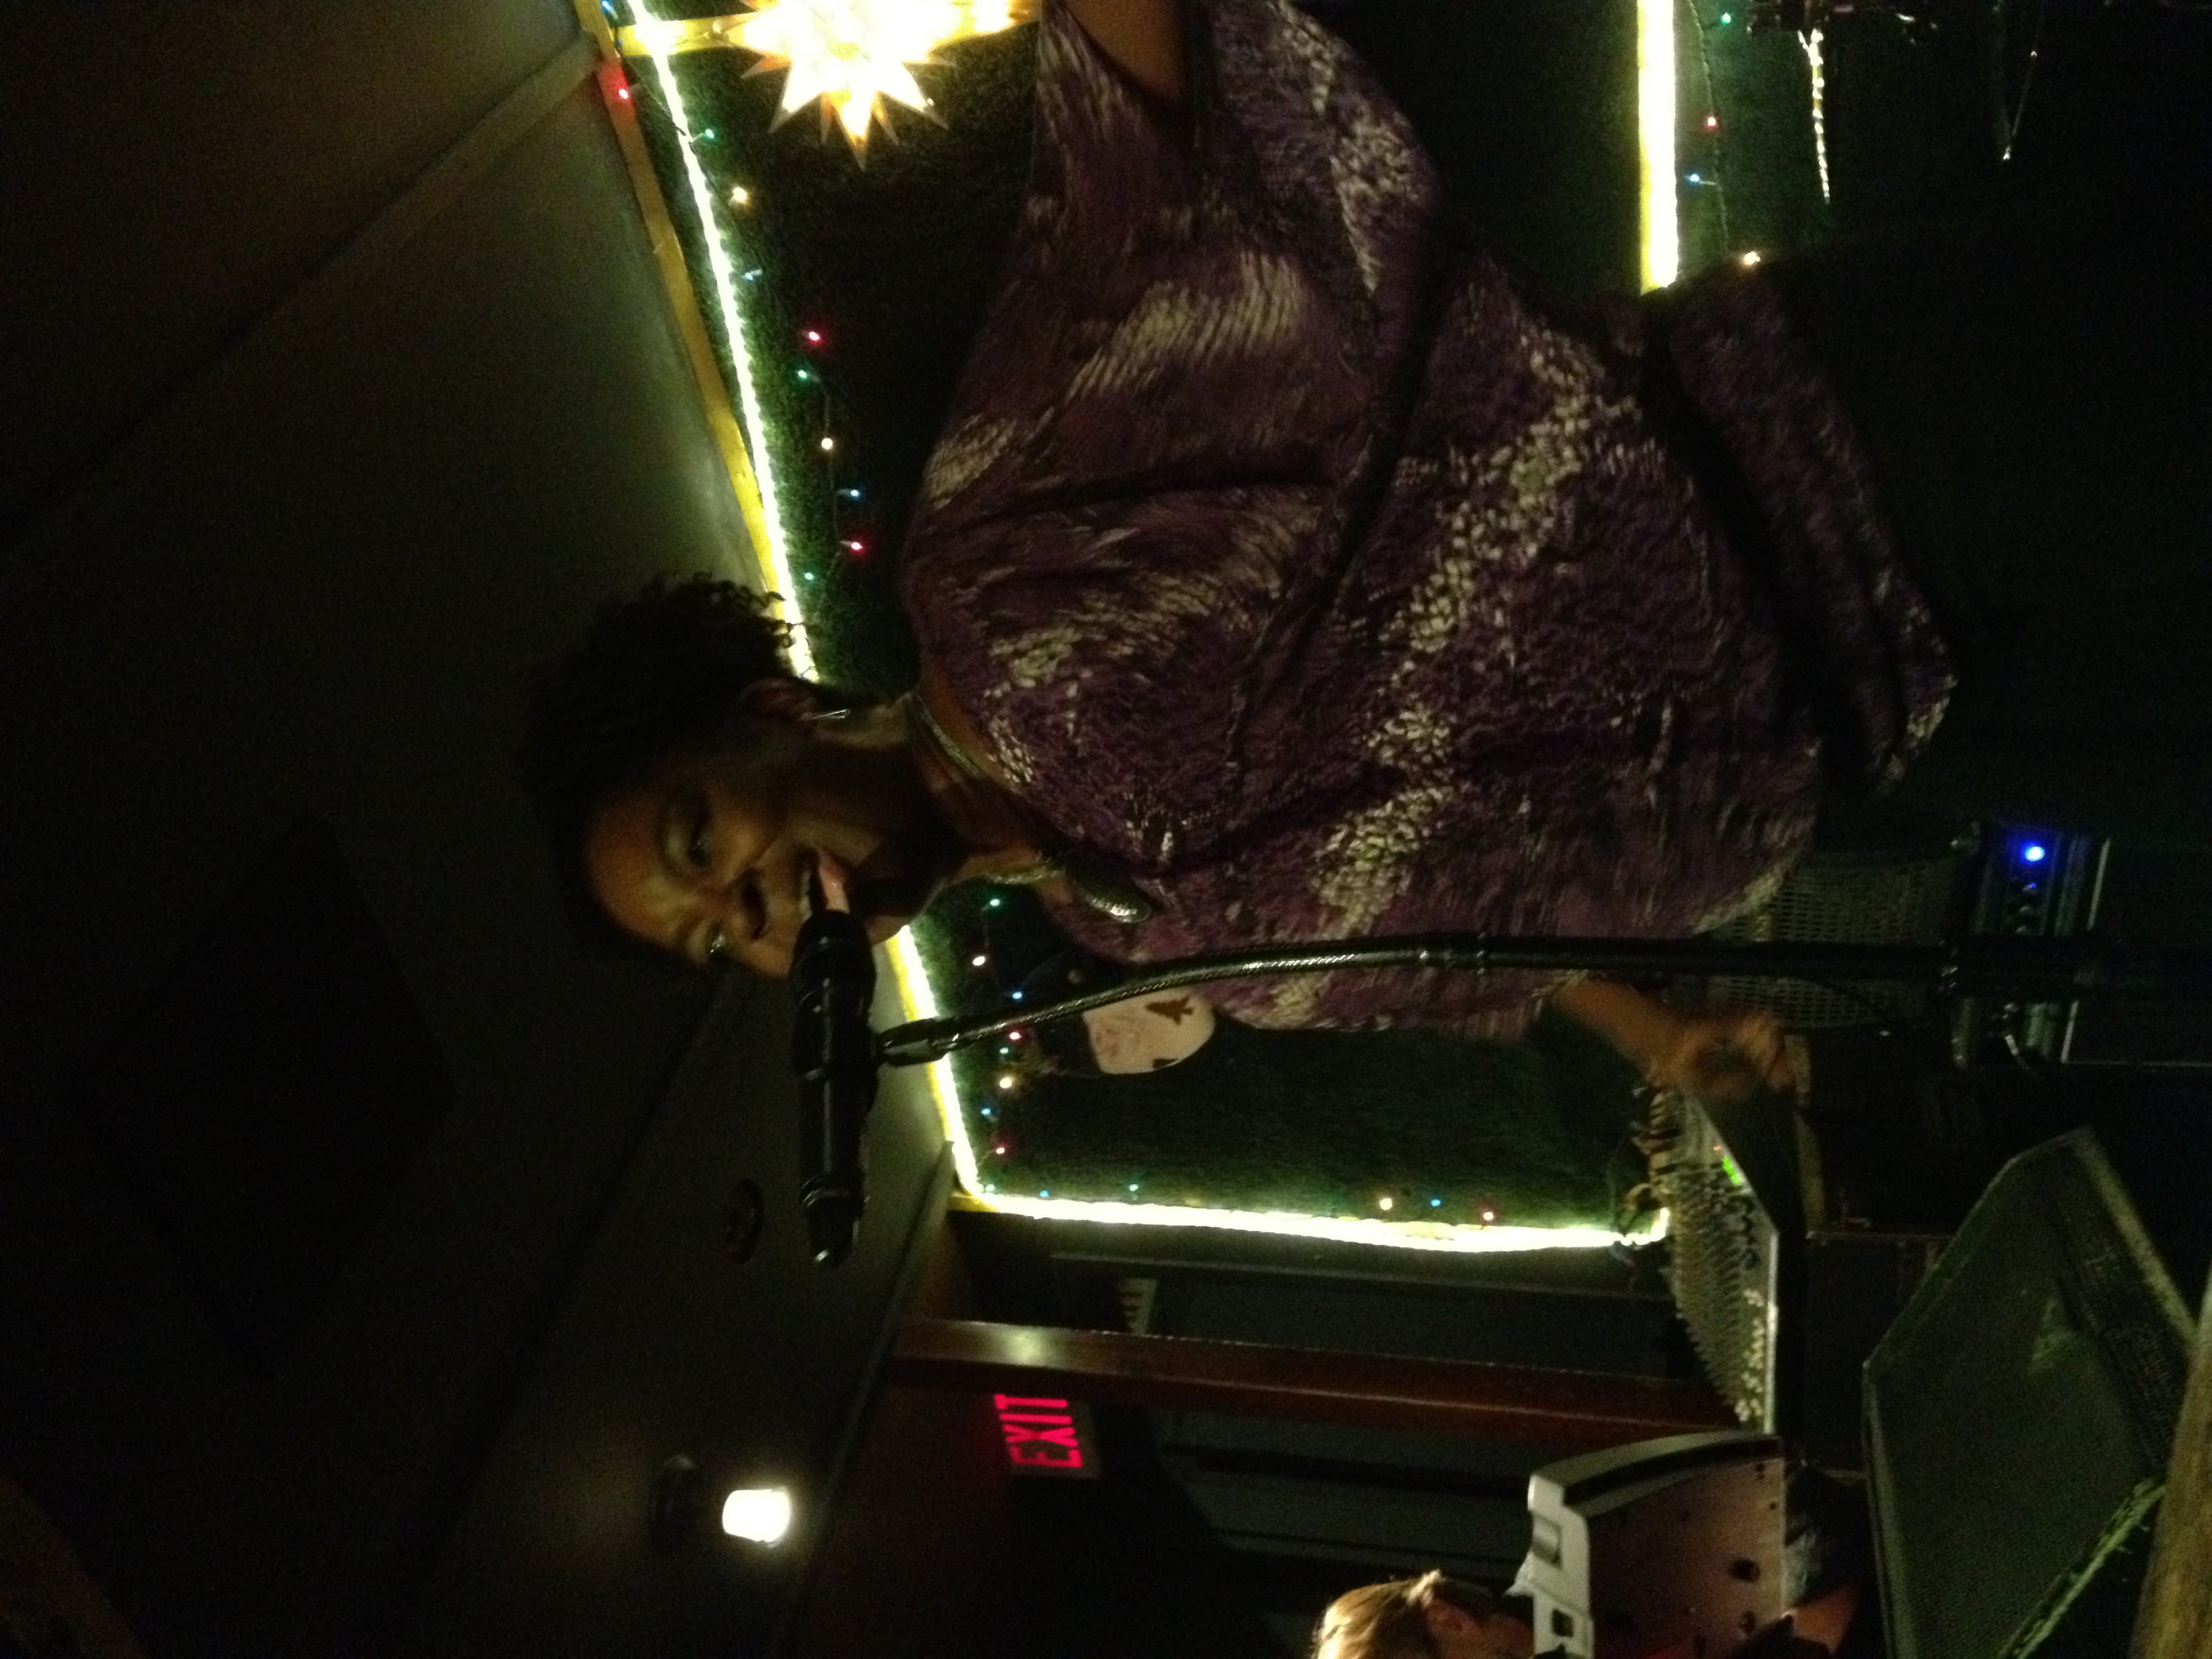
music, night, concert, darkness, musician, stage, performance, singing, entertainment, performing arts